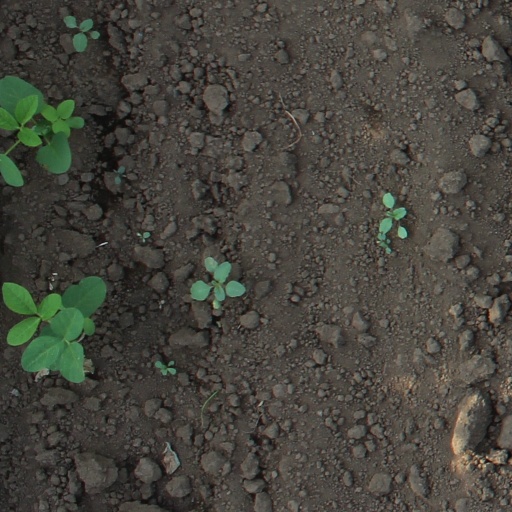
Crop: soybean